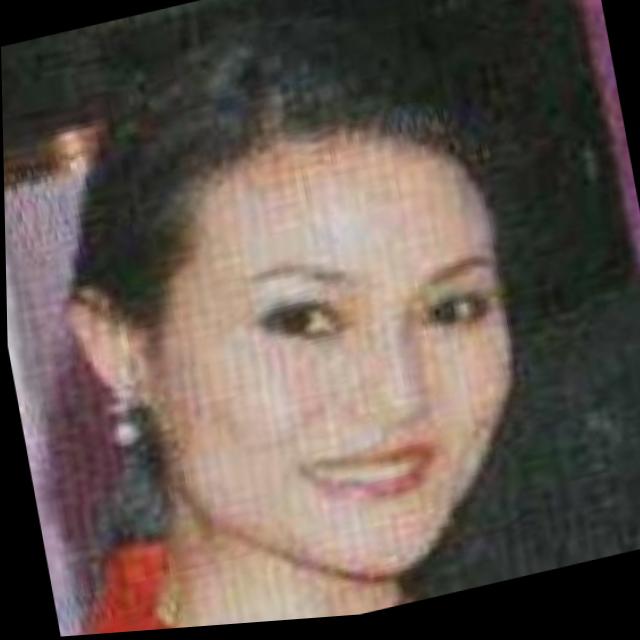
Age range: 21-44